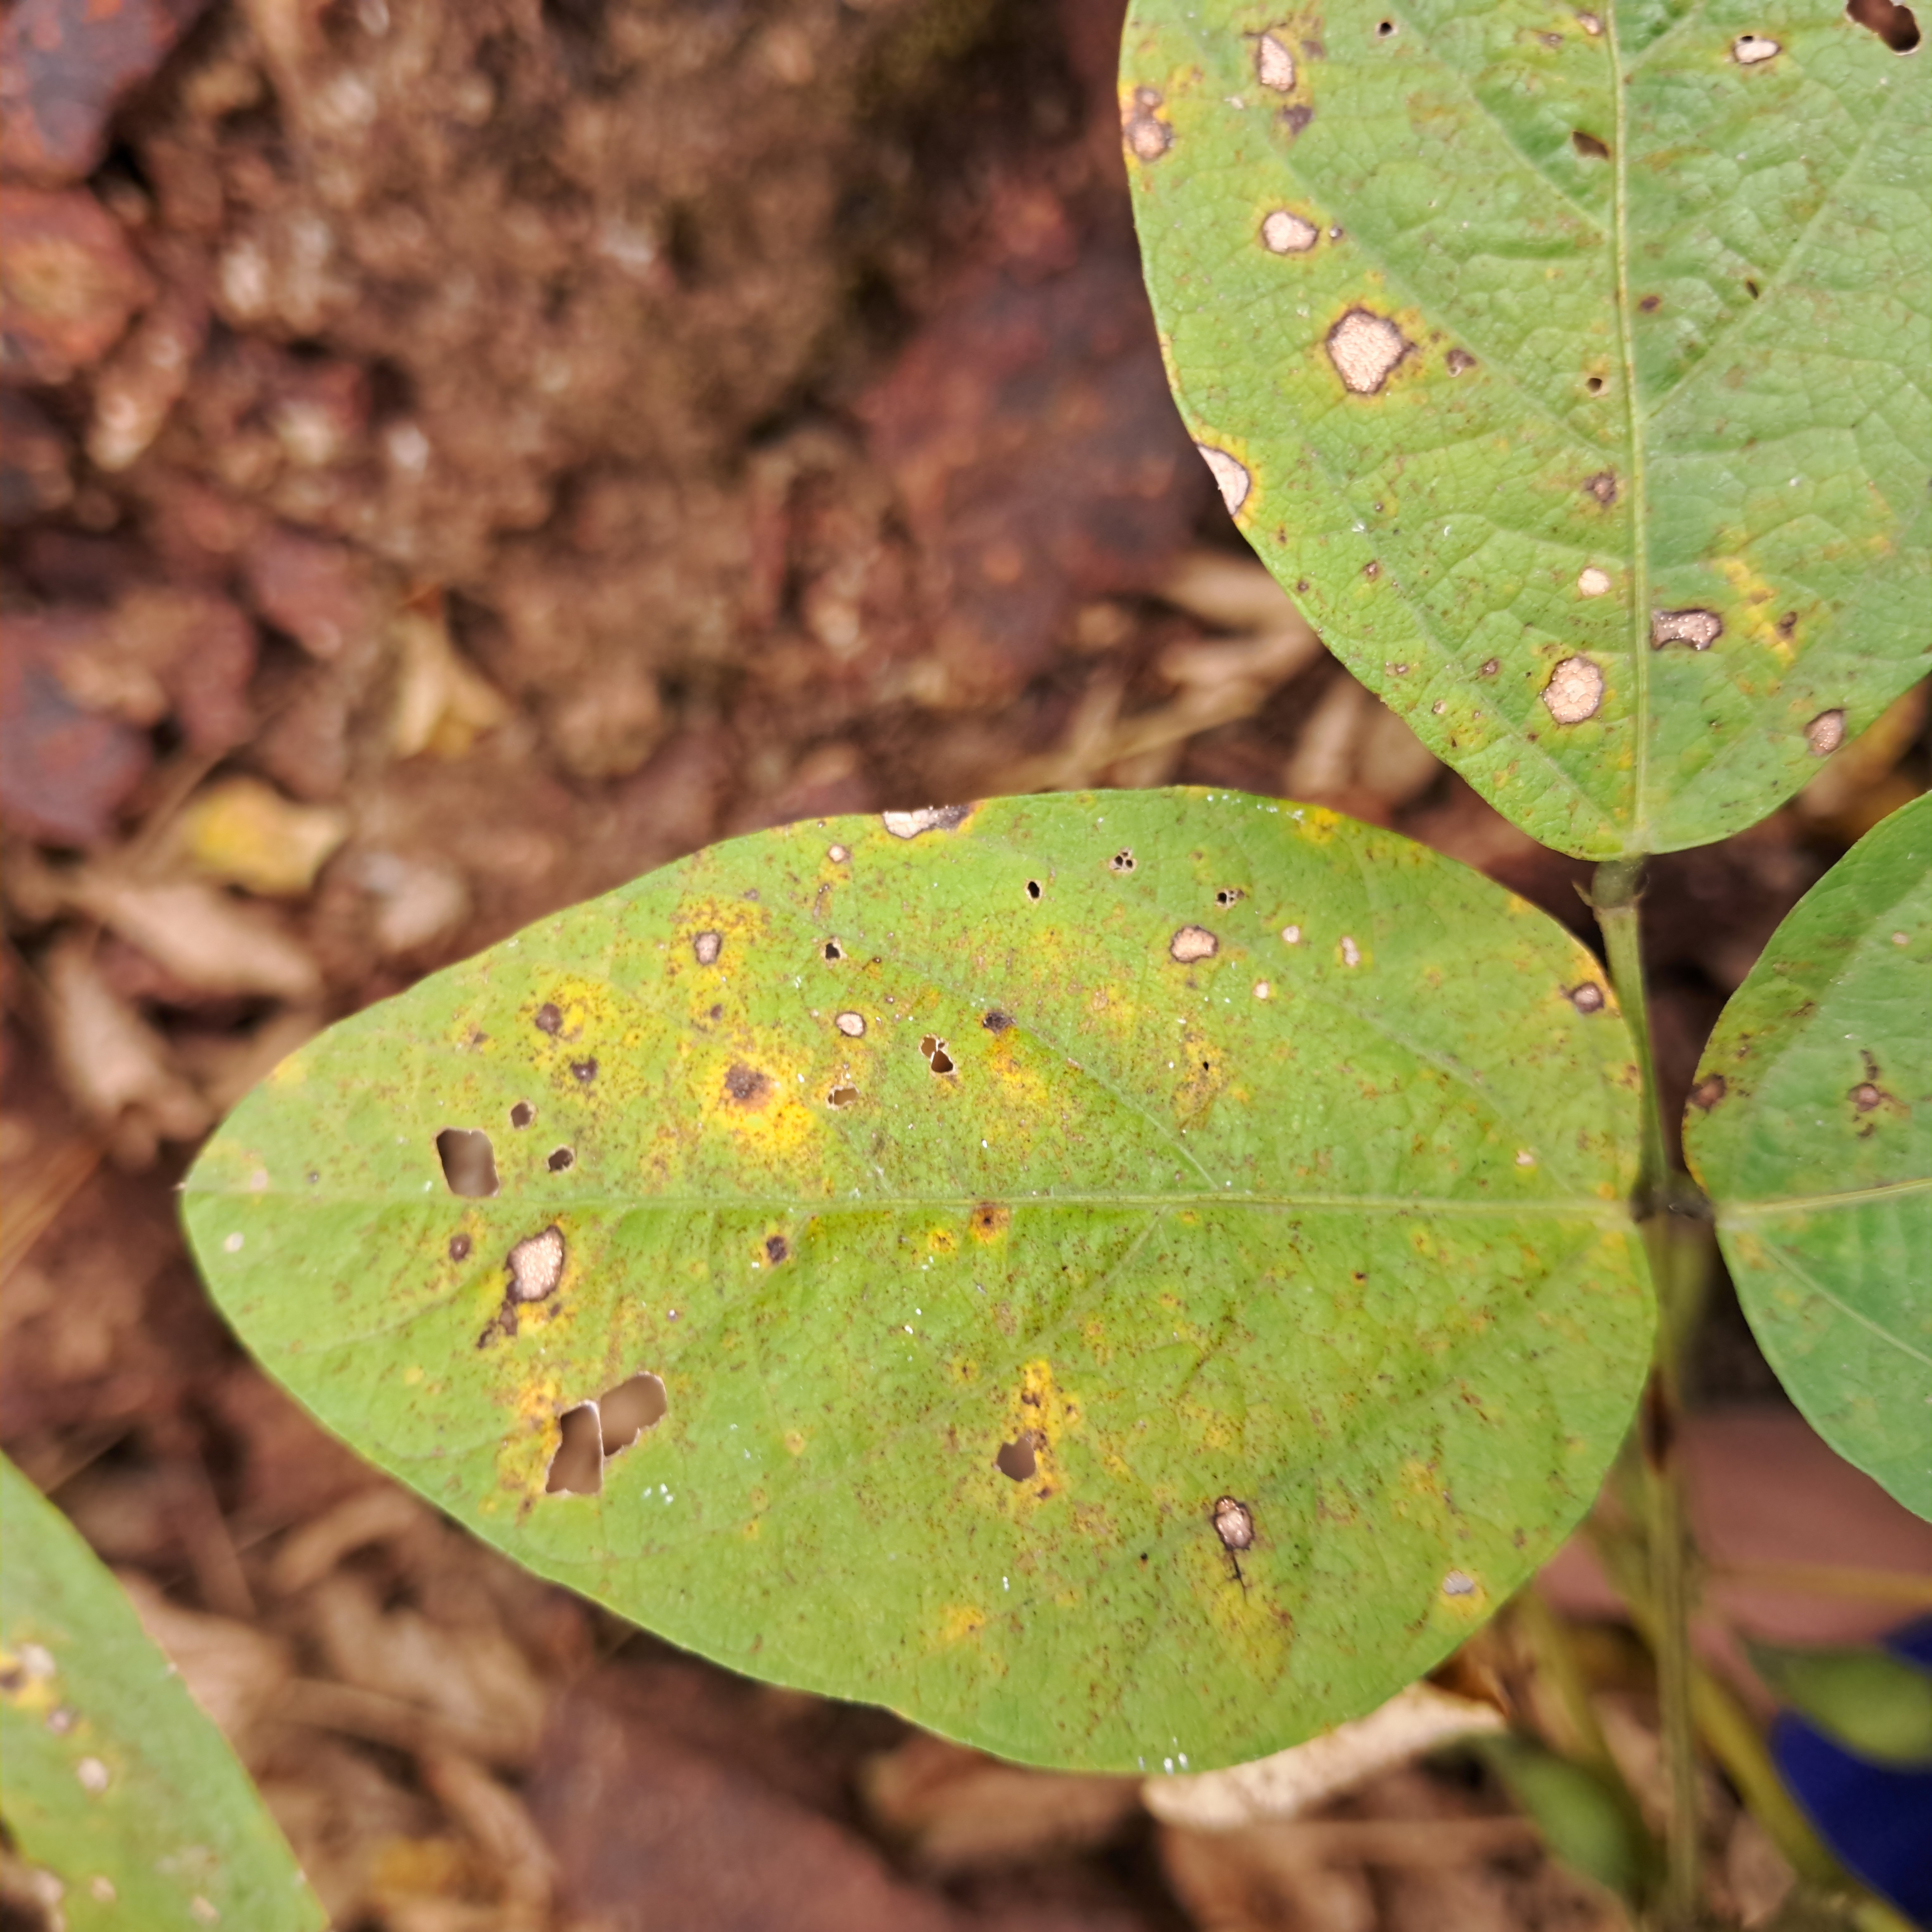
Label: Frog_Leaf_Eye